Salem, Massachusetts

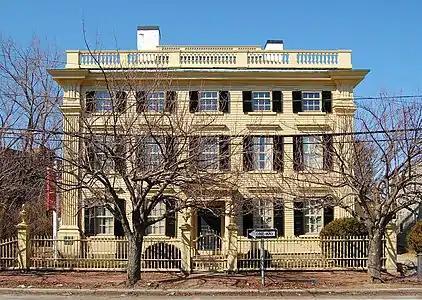
The Peirce-Nichols House, designed by Samuel McIntire, was owned by prominent ship owner Jerathmeil Peirce and is maintained as a museum by the Peabody Essex Museum.

Coast Guard Air Station Salem was established on February 15, 1935, when the United States Coast Guard opened a new seaplane facility in Salem because there was no space to expand the Gloucester Air Station at Ten Pound Island. Coast Guard Air Station Salem was located on Winter Island, an extension of Salem Neck which juts out into Salem Harbor. Search and rescue, hunting for derelicts, and medical evacuations were the station's primary areas of responsibility. During its first year of operation, Salem crews performed 26 medical evacuations. They flew in all kinds of weather, and the radio direction capabilities of the aircraft were of significant value in locating vessels in distress.